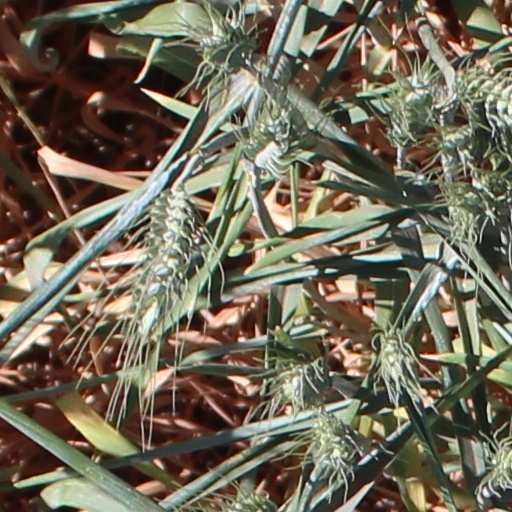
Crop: wheat